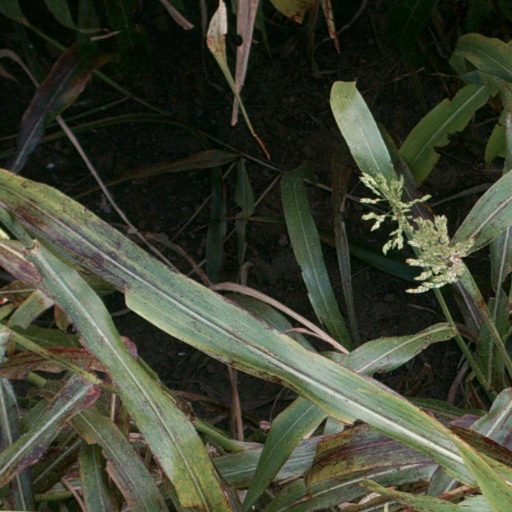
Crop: sorghum